Steven Klepper

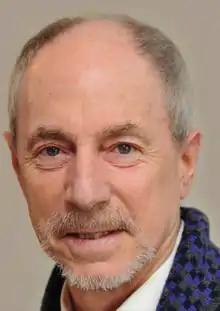
Influential Economics Professor

Steven Irwin Klepper (January 24, 1949 - May 27, 2013) was an American economics professor, researcher and author. Klepper was the Arthur Arton Hamerschlag Professor of Economics and Social Science at Carnegie Mellon University (CMU) in Pittsburgh, Pennsylvania. He was recognized for his teaching and research related to the integration of traditional economic models with evolutionary theory, and finding connections between the study of entrepreneurship and mainstream economics. In 2011, he was the recipient of the Global Award for Entrepreneurship Research. Klepper authored more than 100 peer-reviewed articles generating more than 10,000 citations. He is listed in the top five percent of most influential economist authors in the world according to IDEAS/RePEc.